Oh My God (2015 film)

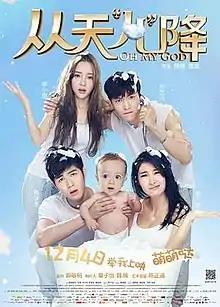
Official poster

Oh My God (also known as "The Baby from the Universe" and "Children Fallen from the Skies") is a 2015 Chinese romantic comedy science fiction film directed by Wei Nan and Wei Min and produced by Zhang Ziyi. The film stars Lay Zhang, Li Xiaolu, Cheney Chen and Coco Jiang Wen.